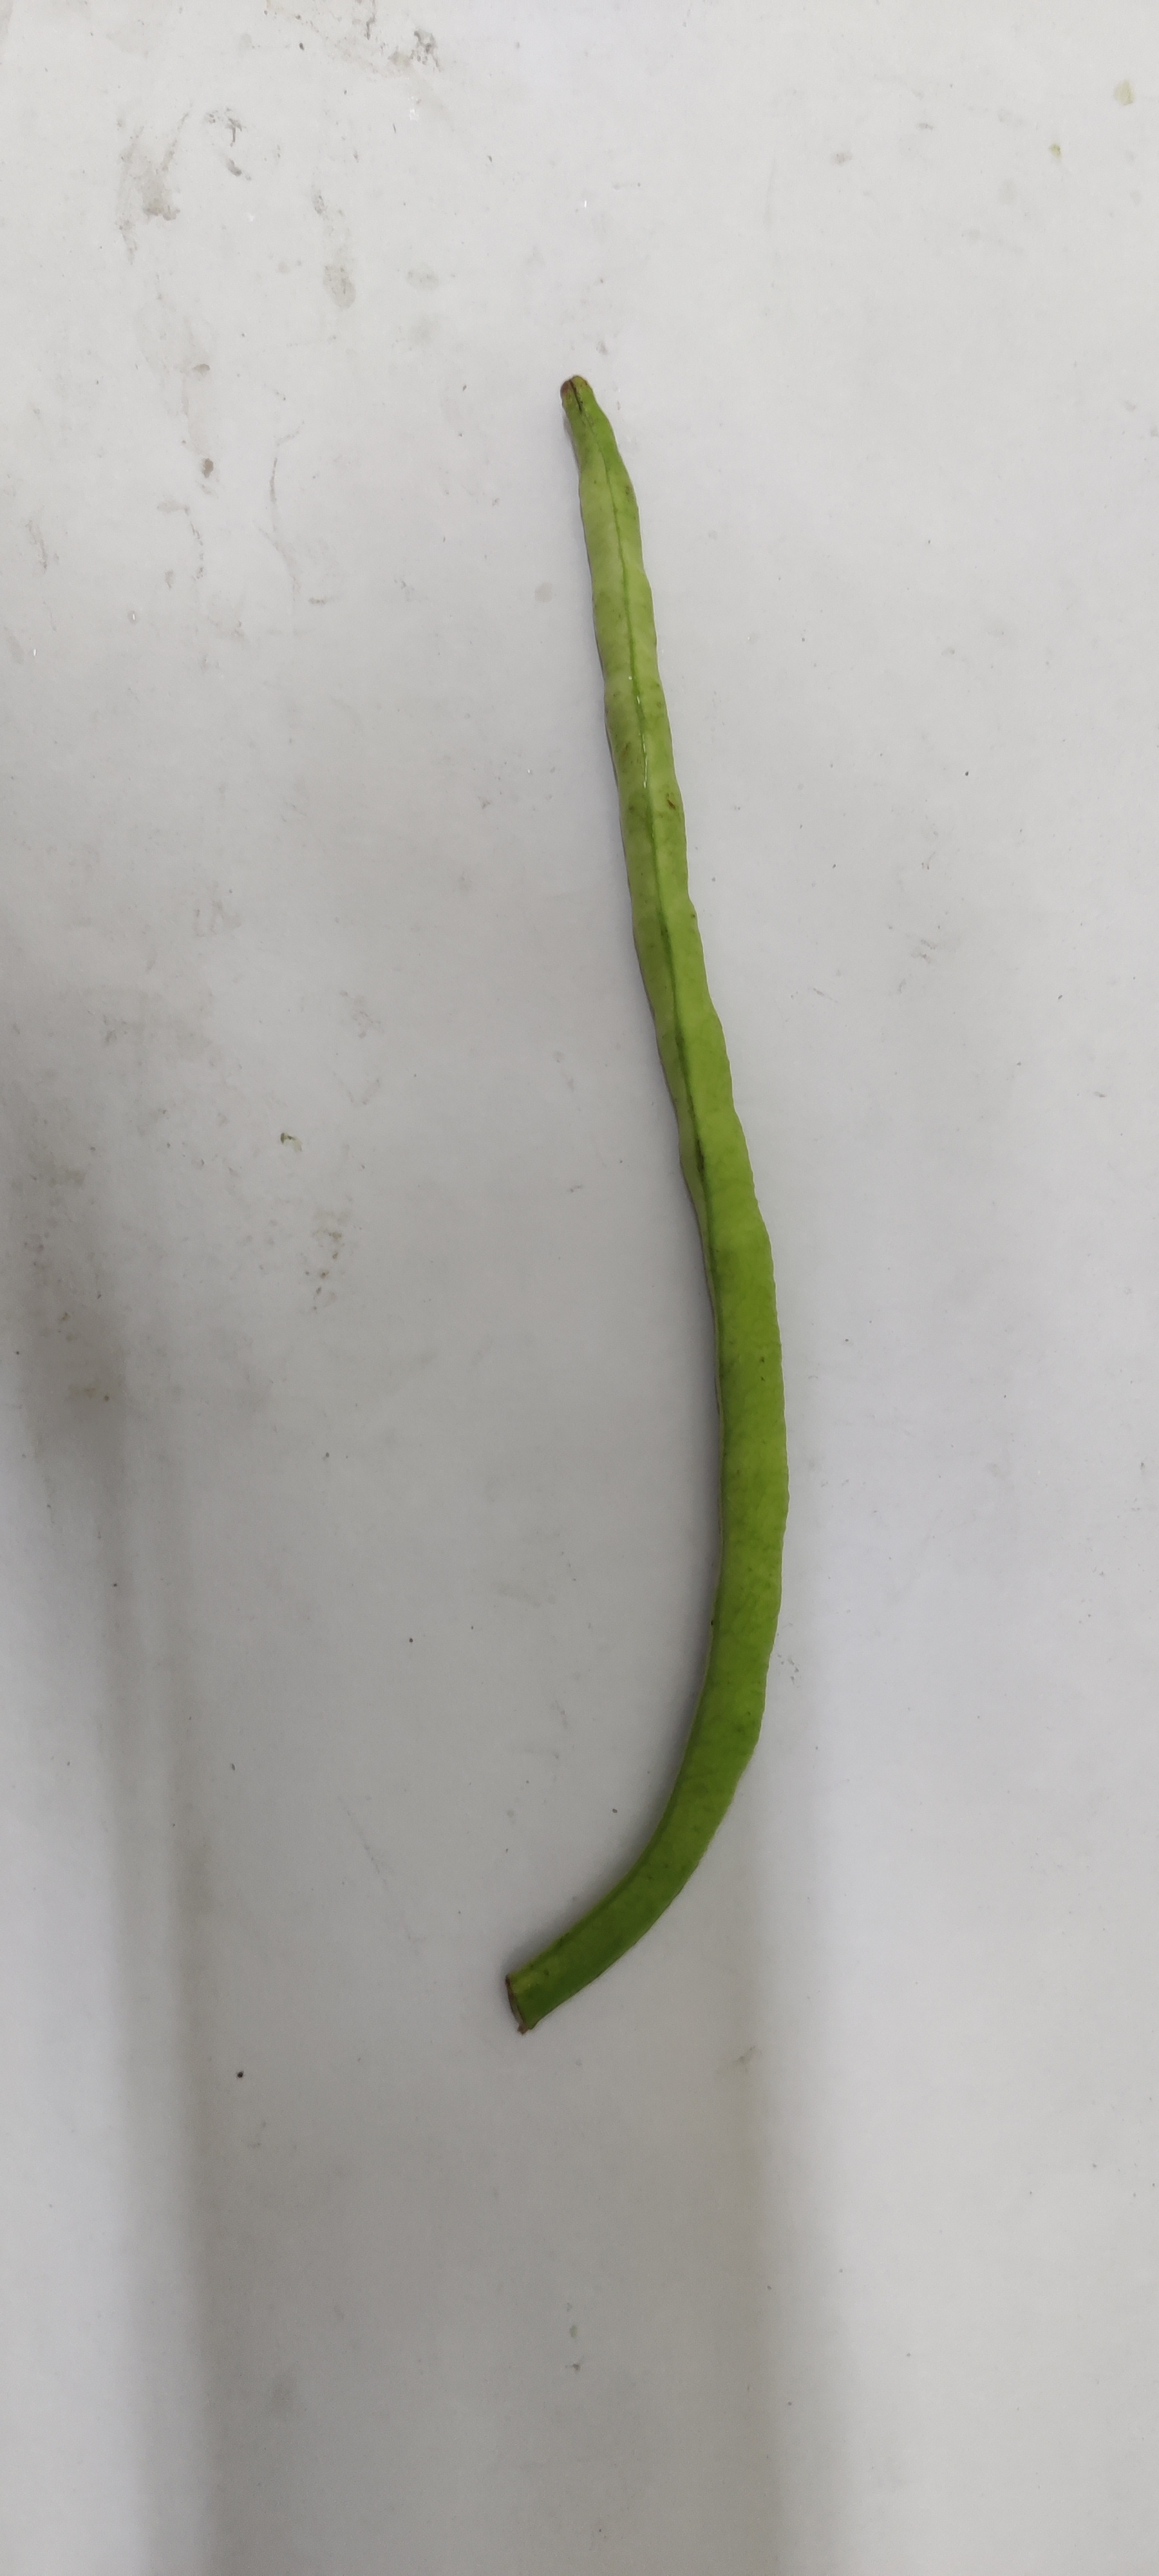
Crop: Cowpea
Condition: Fresh